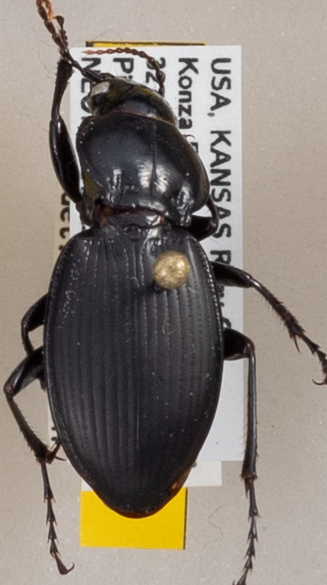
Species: Cyclotrachelus sodalis colossus
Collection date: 2020-07-29
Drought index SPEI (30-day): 0.896
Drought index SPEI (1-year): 1.45
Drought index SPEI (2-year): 2.09